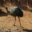
Label: bird